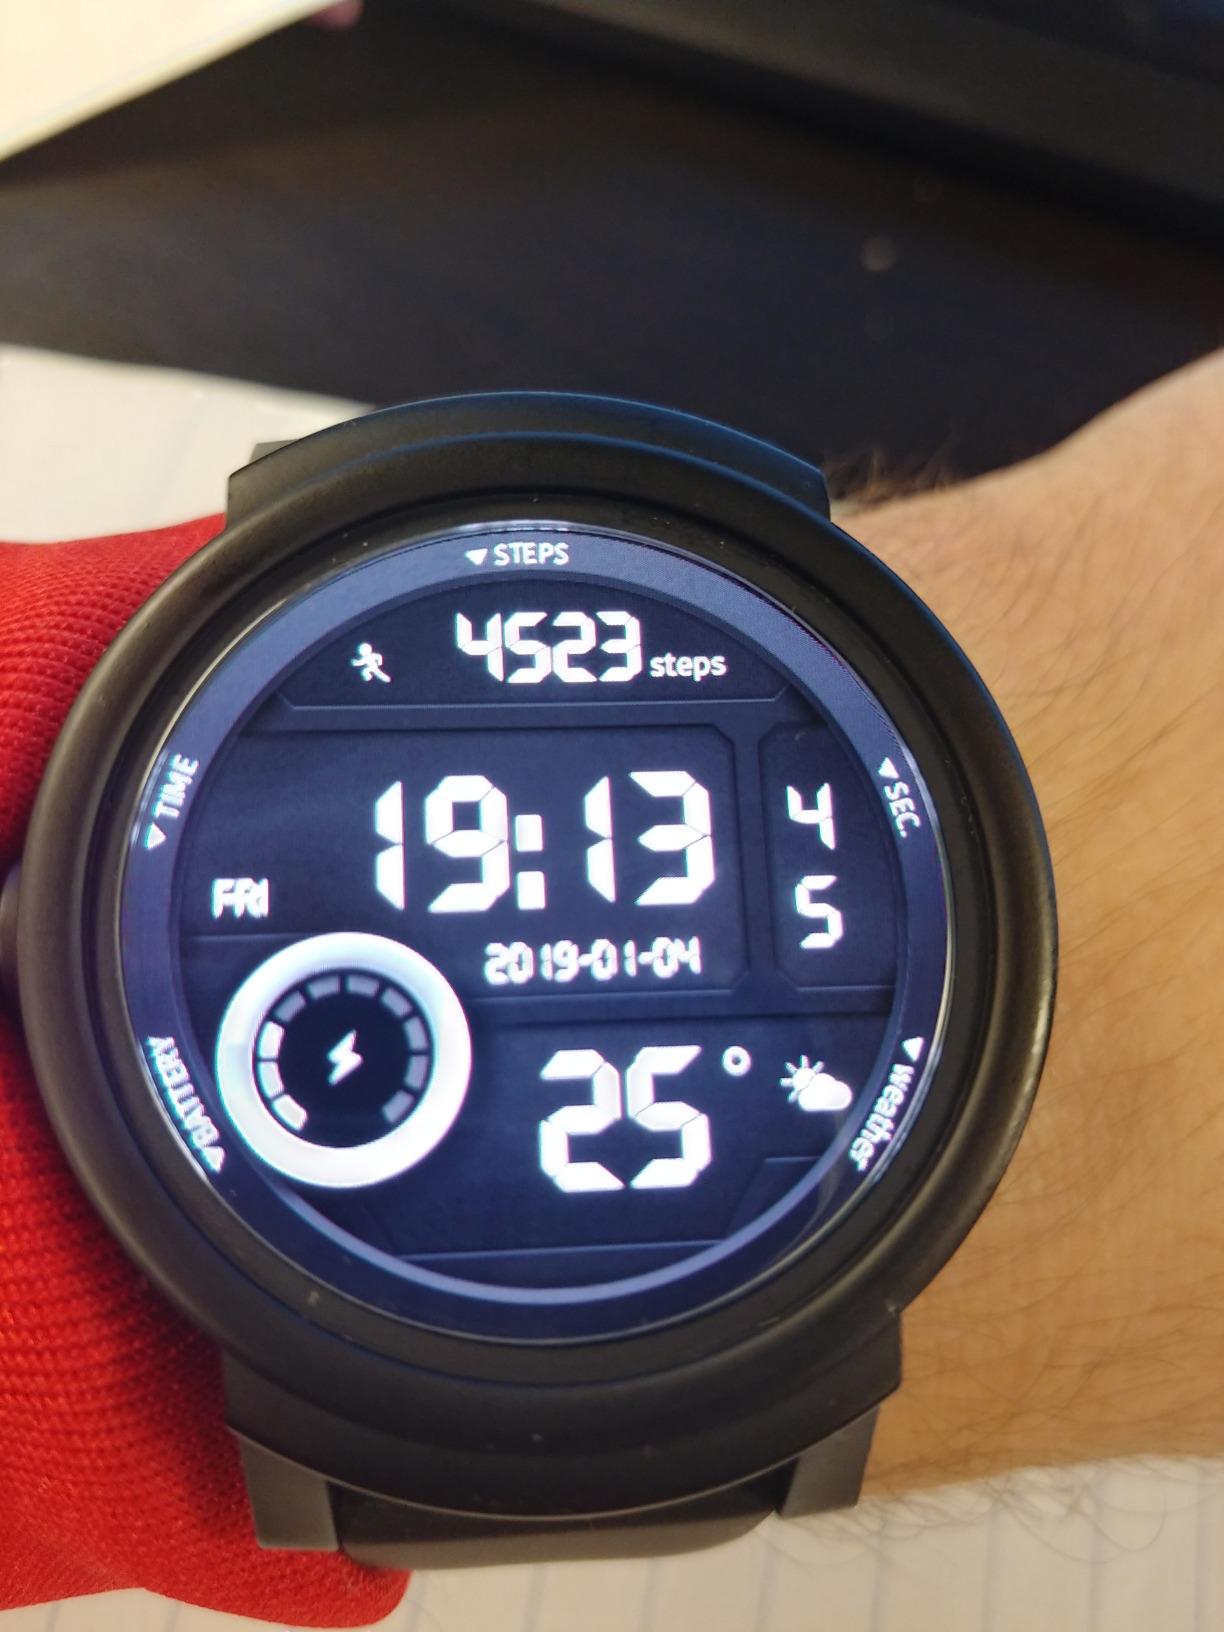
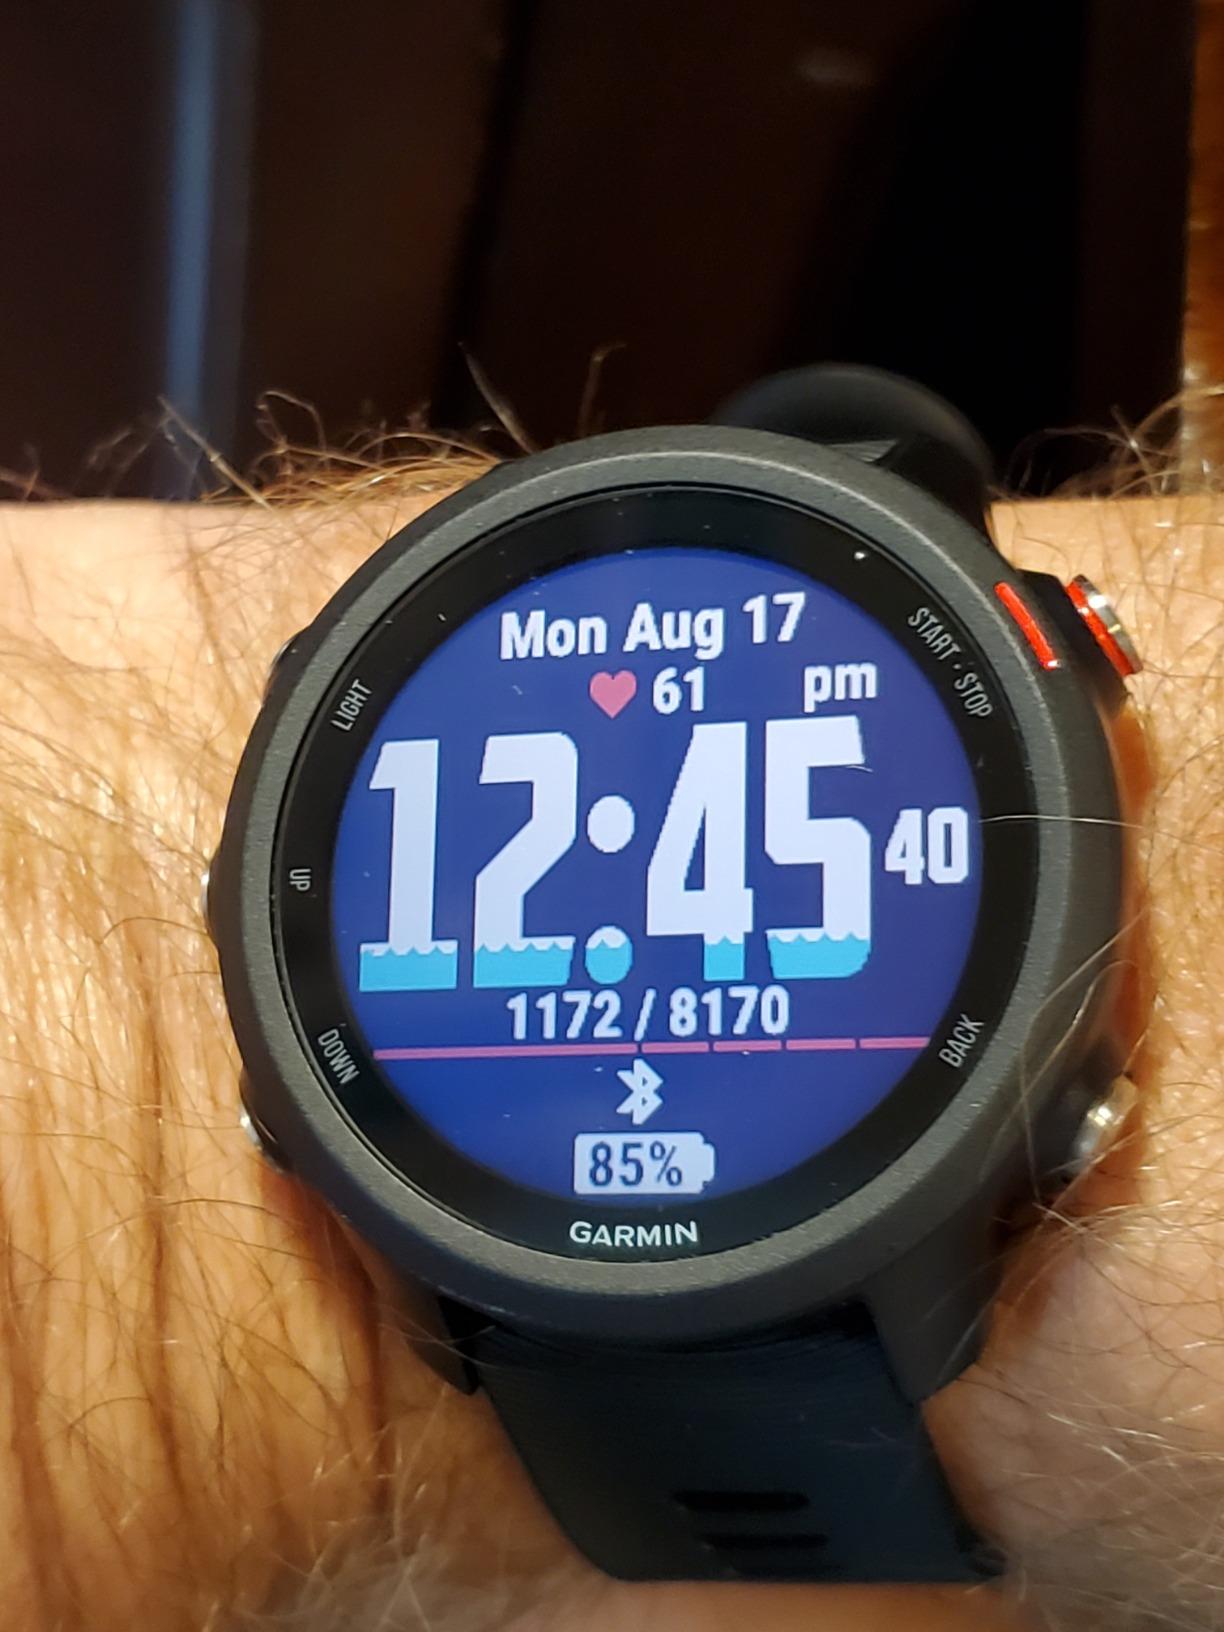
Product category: smartwatch
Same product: no